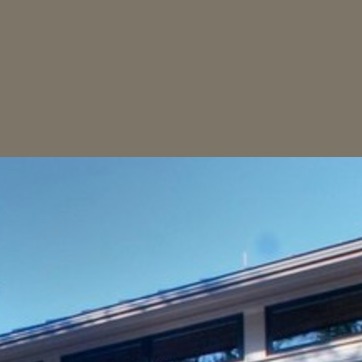
Material: sky